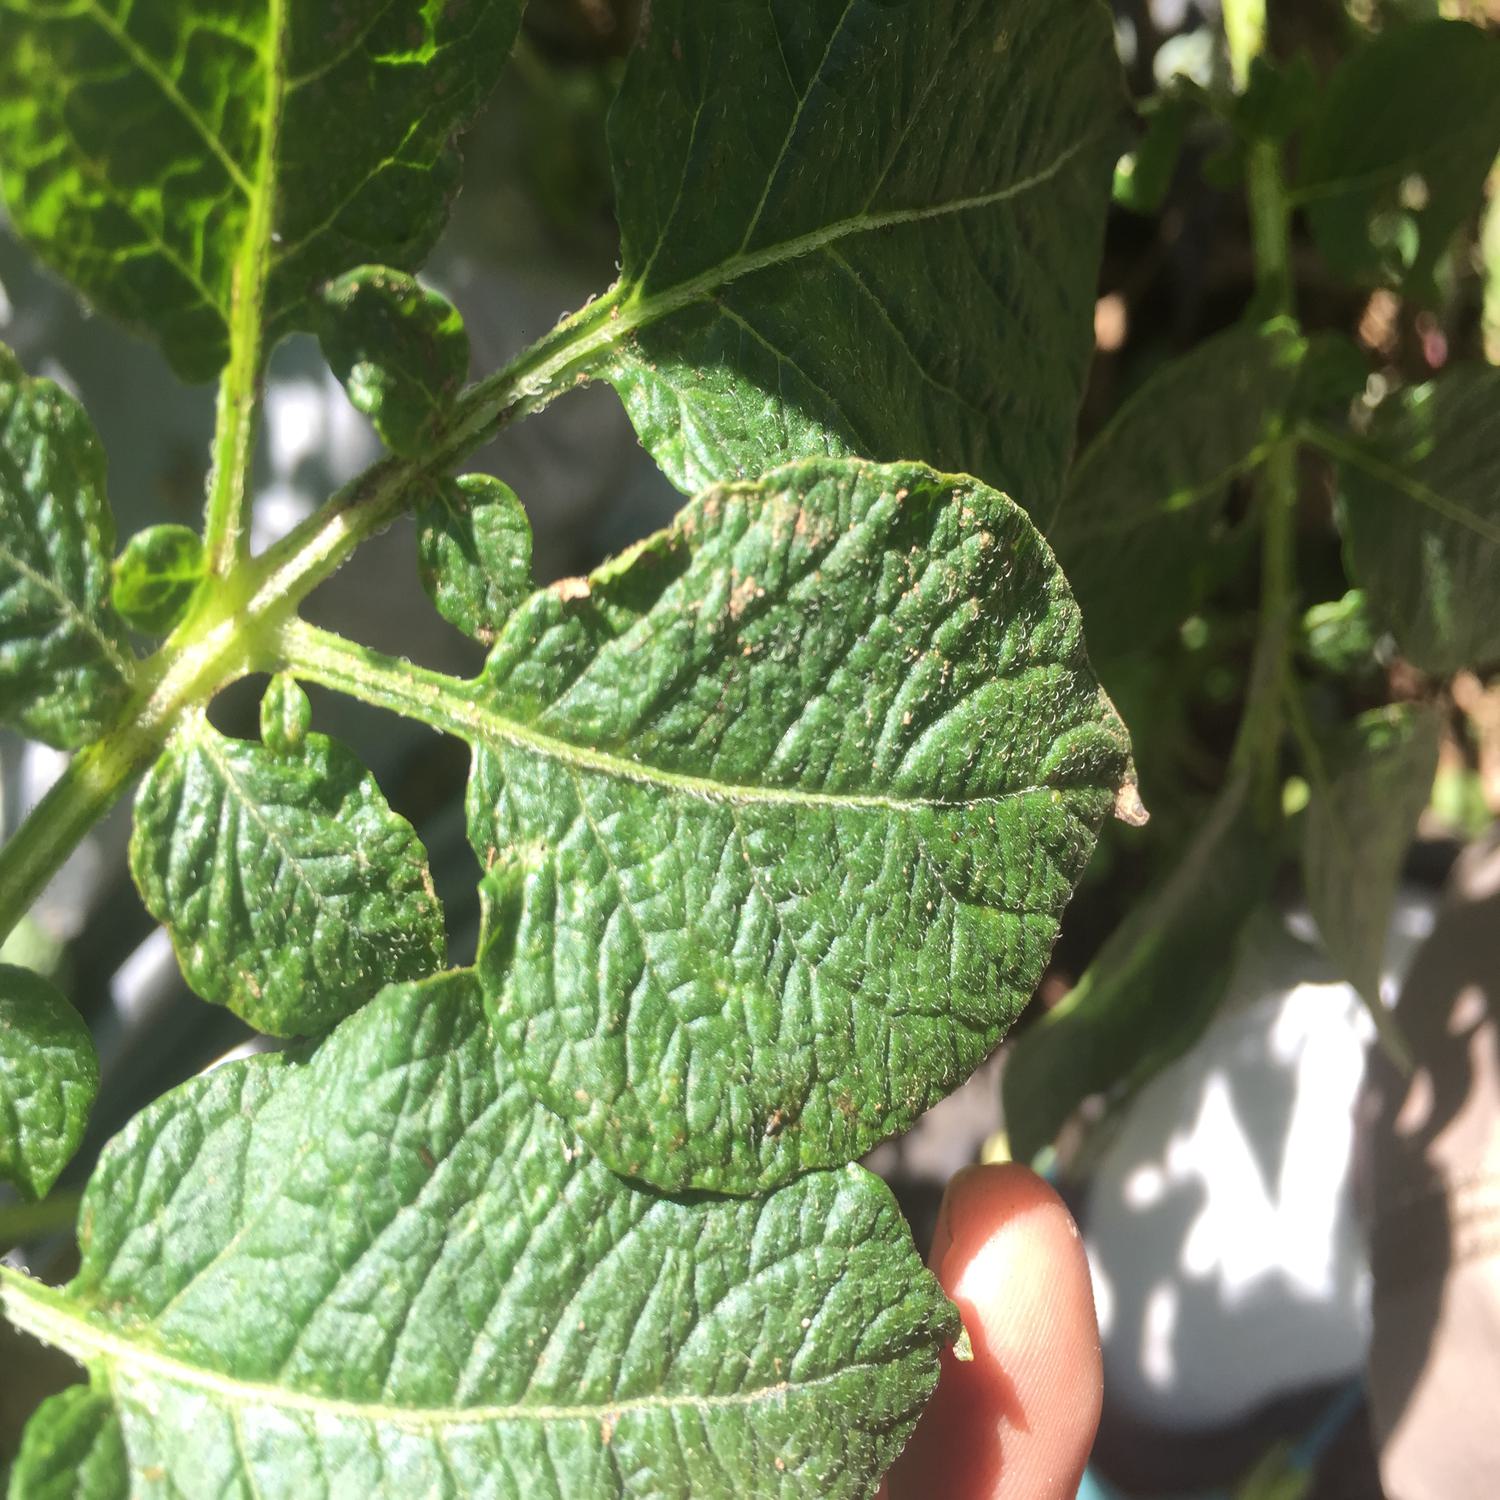
Label: Fungi